Teixeira Mendes

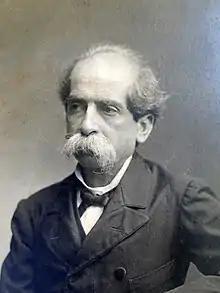
Teixeira Mendes

Raimundo Teixeira Mendes (5 January 1855 – 28 June 1927) was a Brazilian philosopher and mathematician. He is credited with creating the national motto, "Order and Progress", as well as the national flag on which it appears.